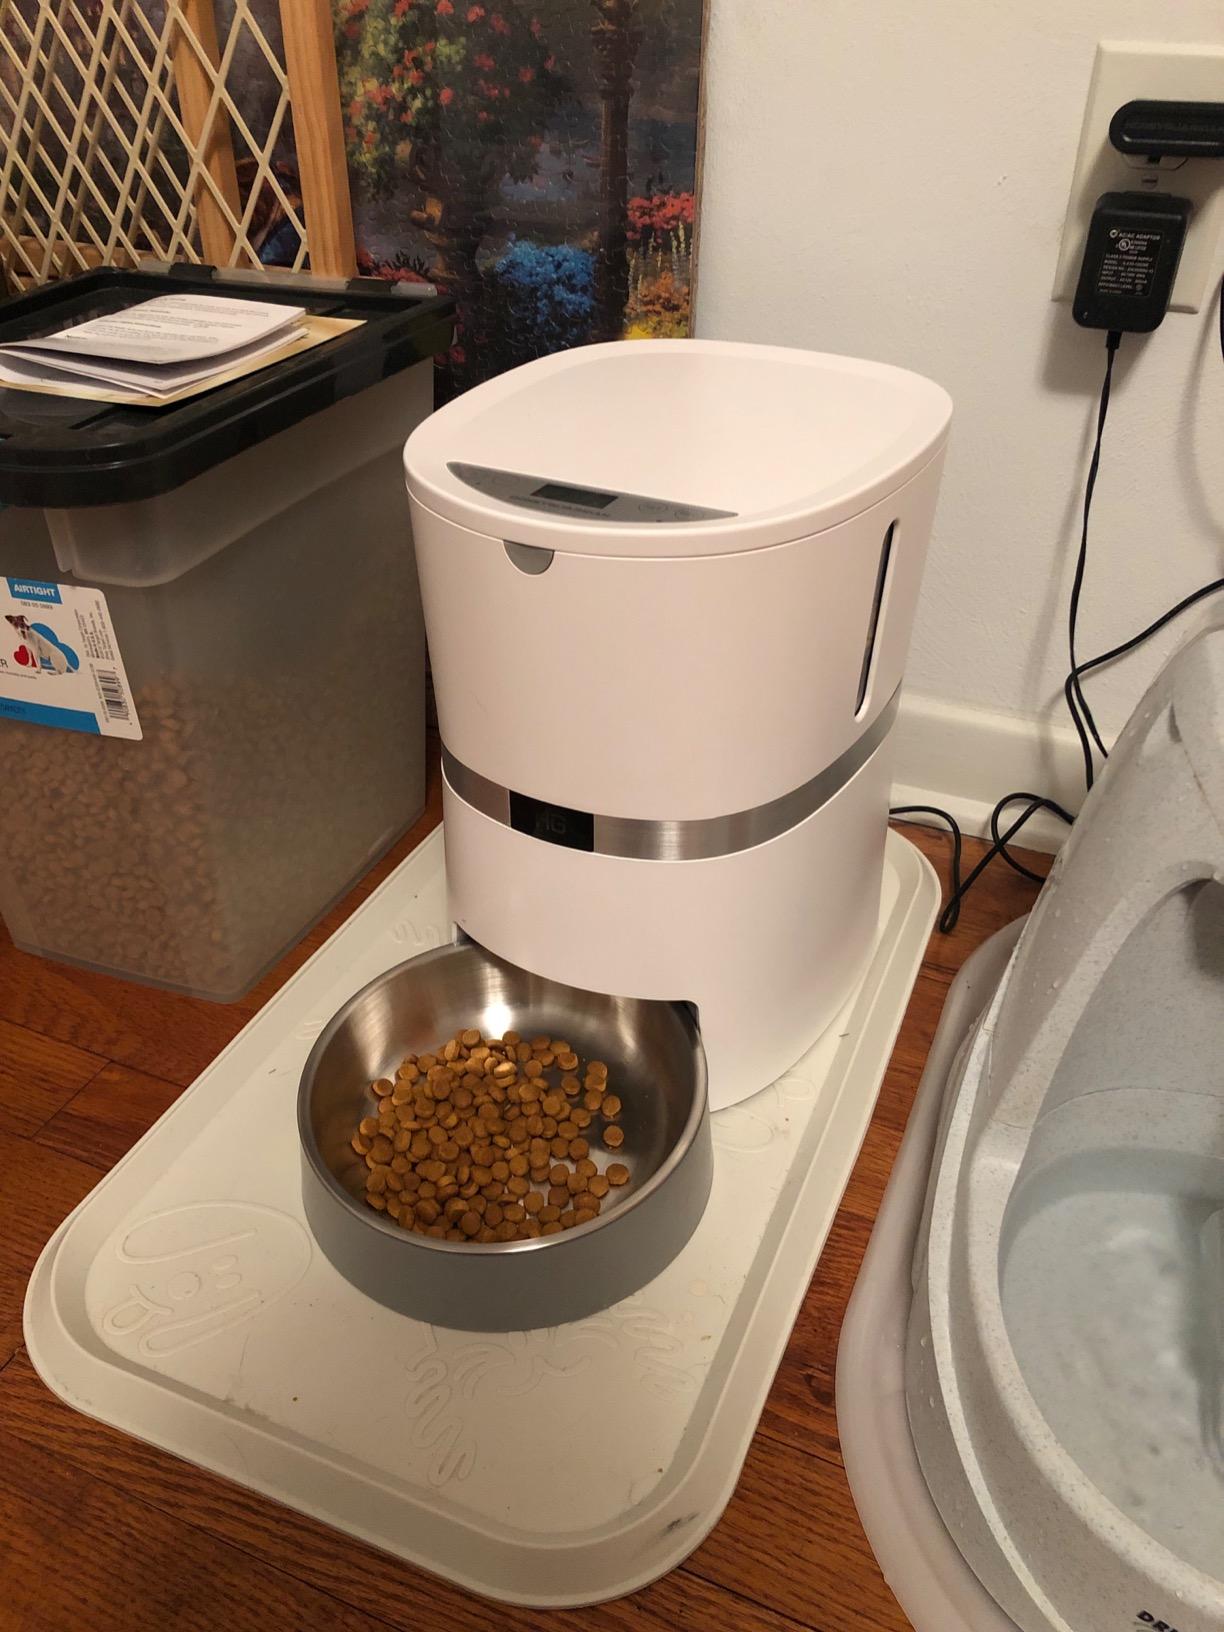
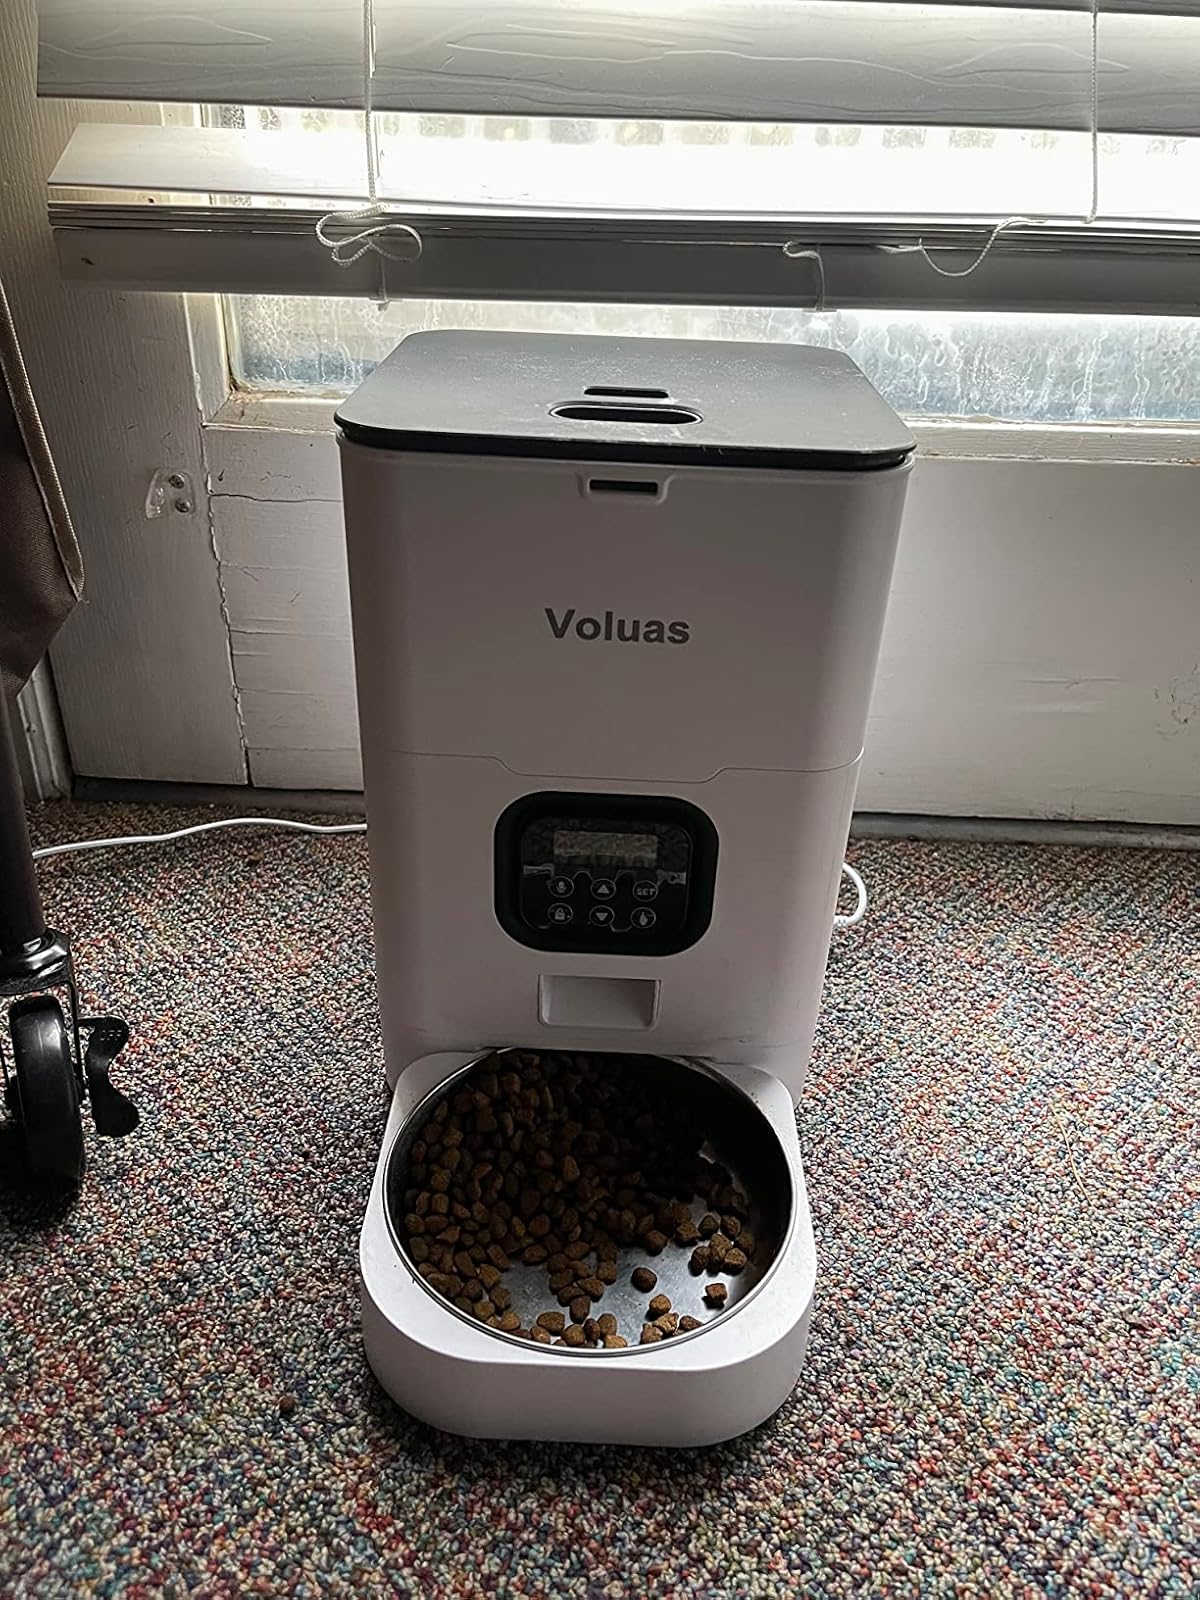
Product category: items_feeder
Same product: no